Aziz Kayondo

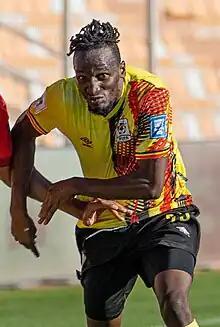
Kayondo in 2023

Aziz Abdu Kayondo (born 6 October 2002) is a Ugandan footballer who plays as a defender for Czech club Slovan Liberec and the Uganda national football team.